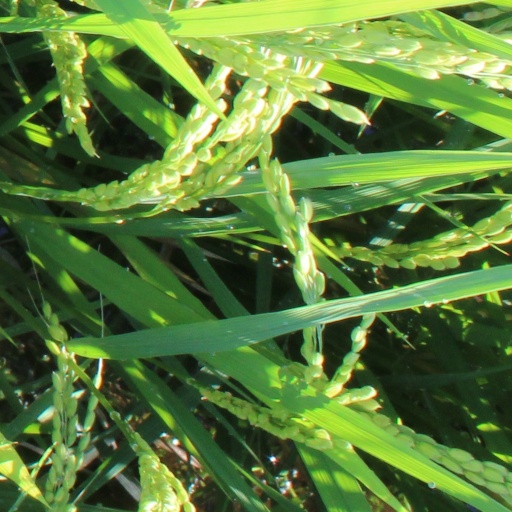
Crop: rice